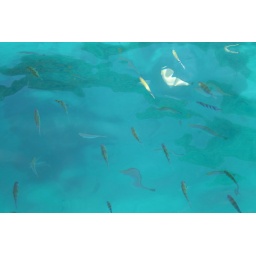
Fish in the clear water